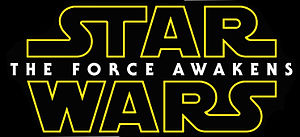
Star Wars: The Force Awakens
Star Wars: The Force Awakens er en amerikansk science fiction-film fra 2015, der er den syvende spillefilm i Star Wars-sagaen. Filmen er instrueret af J.J. Abrams, mens skuespillerne bl.a. tæller Harrison Ford, Mark Hamill, Carrie Fisher, Adam Driver, Daisy Ridley, John Boyega, Oscar Isaac, Lupita Nyong'o, Andy Serkis, Domhnall Gleeson, Anthony Daniels, Peter Mayhew og Max von Sydow. Historien foregår ca. 30 år efter begivenhederne i Star Wars Episode VI: Jediridderen vender tilbage, hvor Oprørsalliancen og Det Galaktiske Imperium er blevet til hhv. Modstandsbevægelsen og Den Første Orden, og følger de nye hovedpersoner Finn, Rey og Poe Dameron sammen med personer fra de tidligere Star Wars-film.